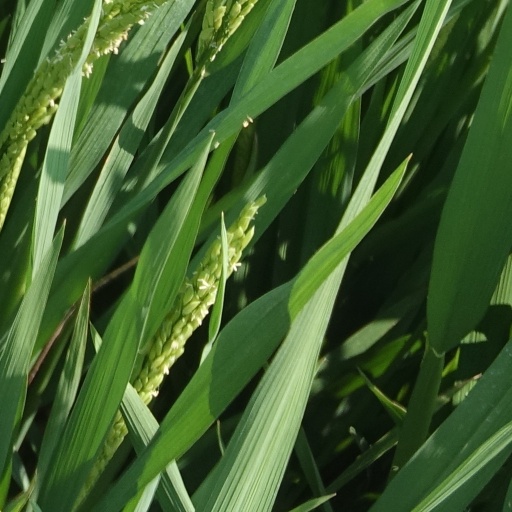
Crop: rice